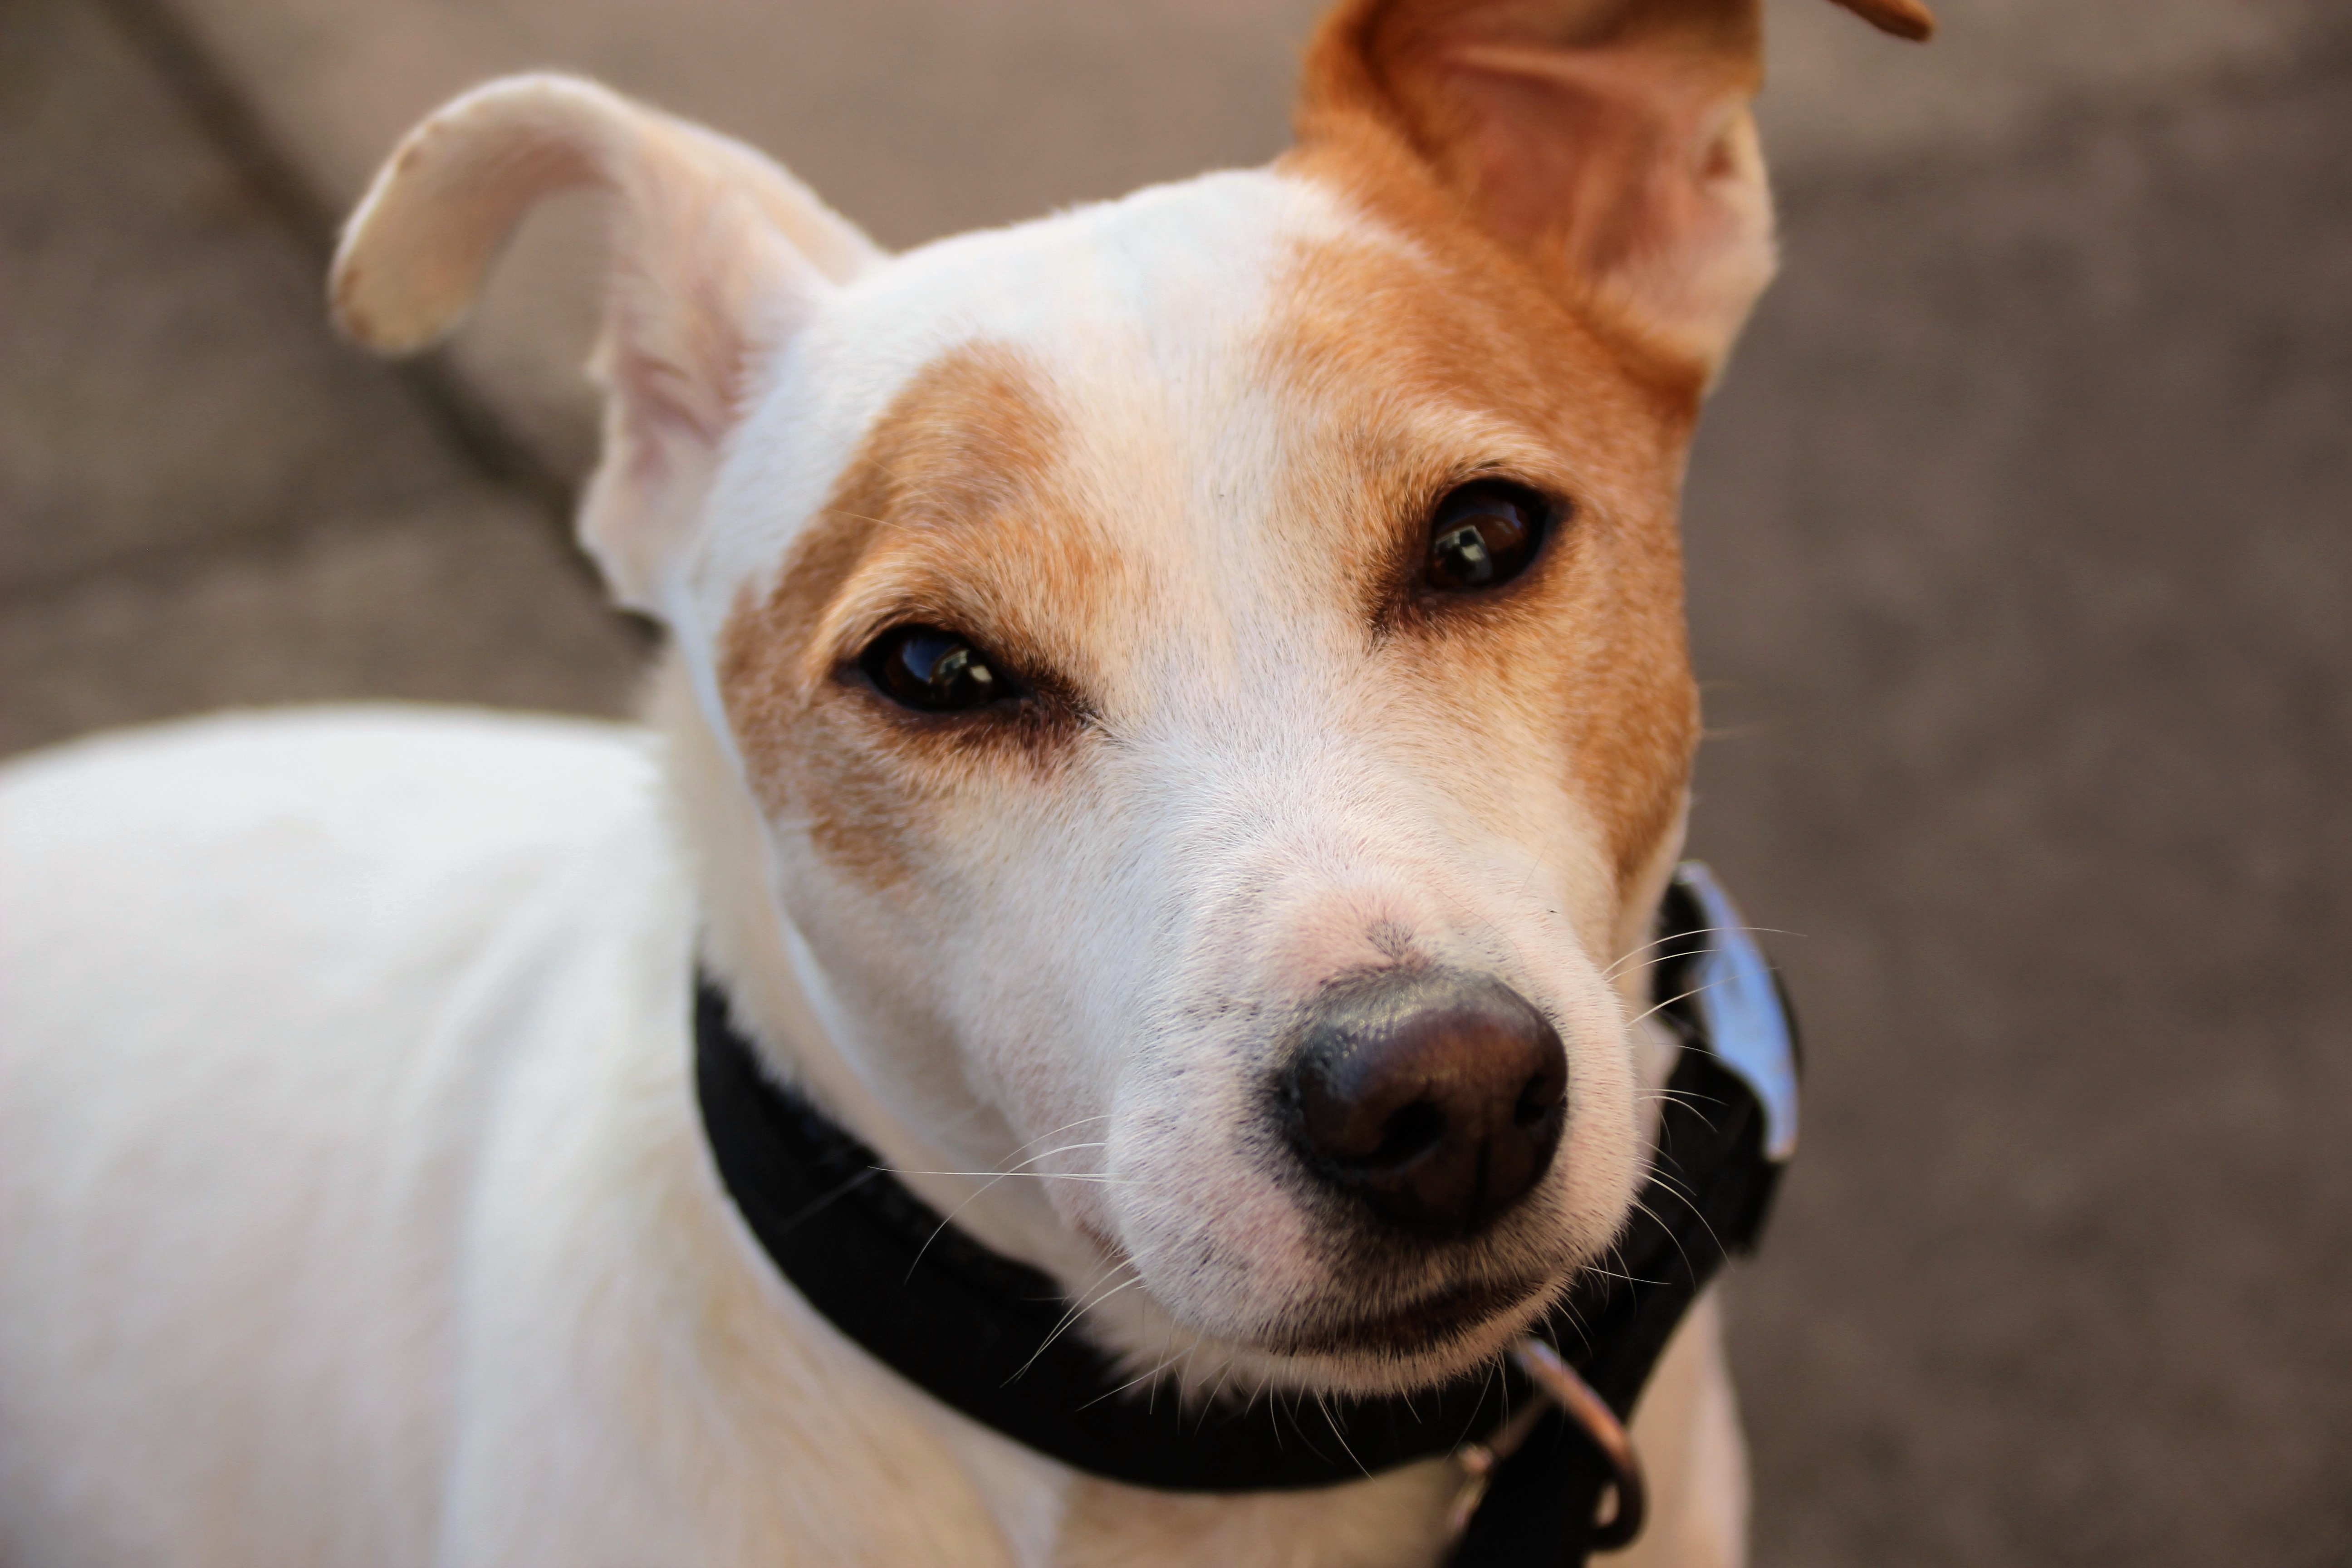
outdoor, dog, cute, canine, portrait, young, small, mammal, friend, snout, vertebrate, funny, jack, adorable, russell, dog breed, terrier, breed, purebred, pedigree, jack russel, parson russell terrier, jack russell terrier, animal shelter, street dog, dog like mammal, russell terrier, danish swedish farmdog